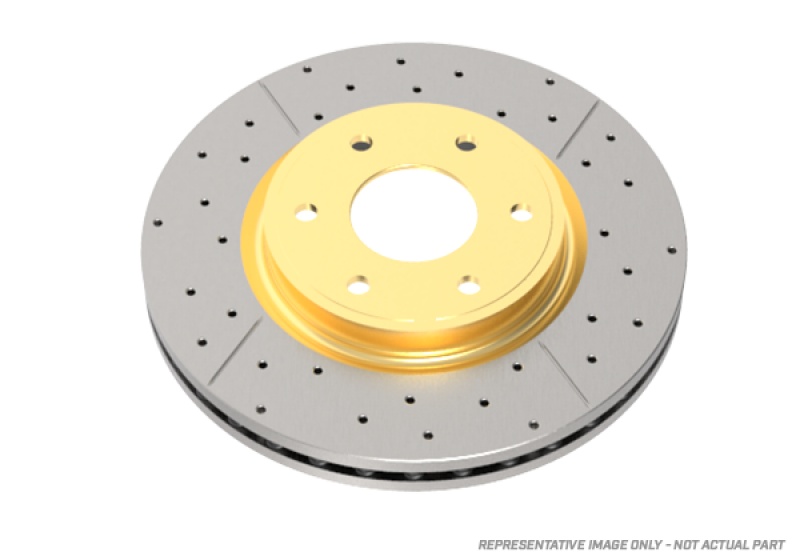
DBA 07-10 BMW X5 xDrive48i Front Drilled & Slotted Street Series Rotor
DBA's Street Series rotors feature: Kangaroo Paw ventilation-144 diamond and tear drop pillar ventilation system increases surface area resulting in greater heat dissipation This results in increased braking effectiveness and reduced brake fade, Direct replacement suitability, CBN -Cubic Boron Nitride machined turned provides lower Disc Thickness Variation and parallelism resulting in less occurrence of brake shudder, Moisture proof corrosion protection packaging This Part Fits: Year Make Model Submodel 2007 BMW X5 3.0si 2007 BMW X5 4.8i 2010,2012,2017 BMW X5 M 2017 BMW X5 sDrive35i 2010 BMW X5 xDrive30i 2010,2012,2017 BMW X5 xDrive35d 2012,2017 BMW X5 xDrive35i 2017 BMW X5 xDrive40e 2010 BMW X5 xDrive48i 2012,2017 BMW X5 xDrive50i 2010 BMW X6 ActiveHybrid 2010 BMW X6 M 2008,2010 BMW X6 xDrive35i 2008,2010 BMW X6 xDrive50i
Brand: DBA
Category: Vehicles & Parts > Vehicle Parts & Accessories > Motor Vehicle Parts > Motor Vehicle Braking > Brake Rotors